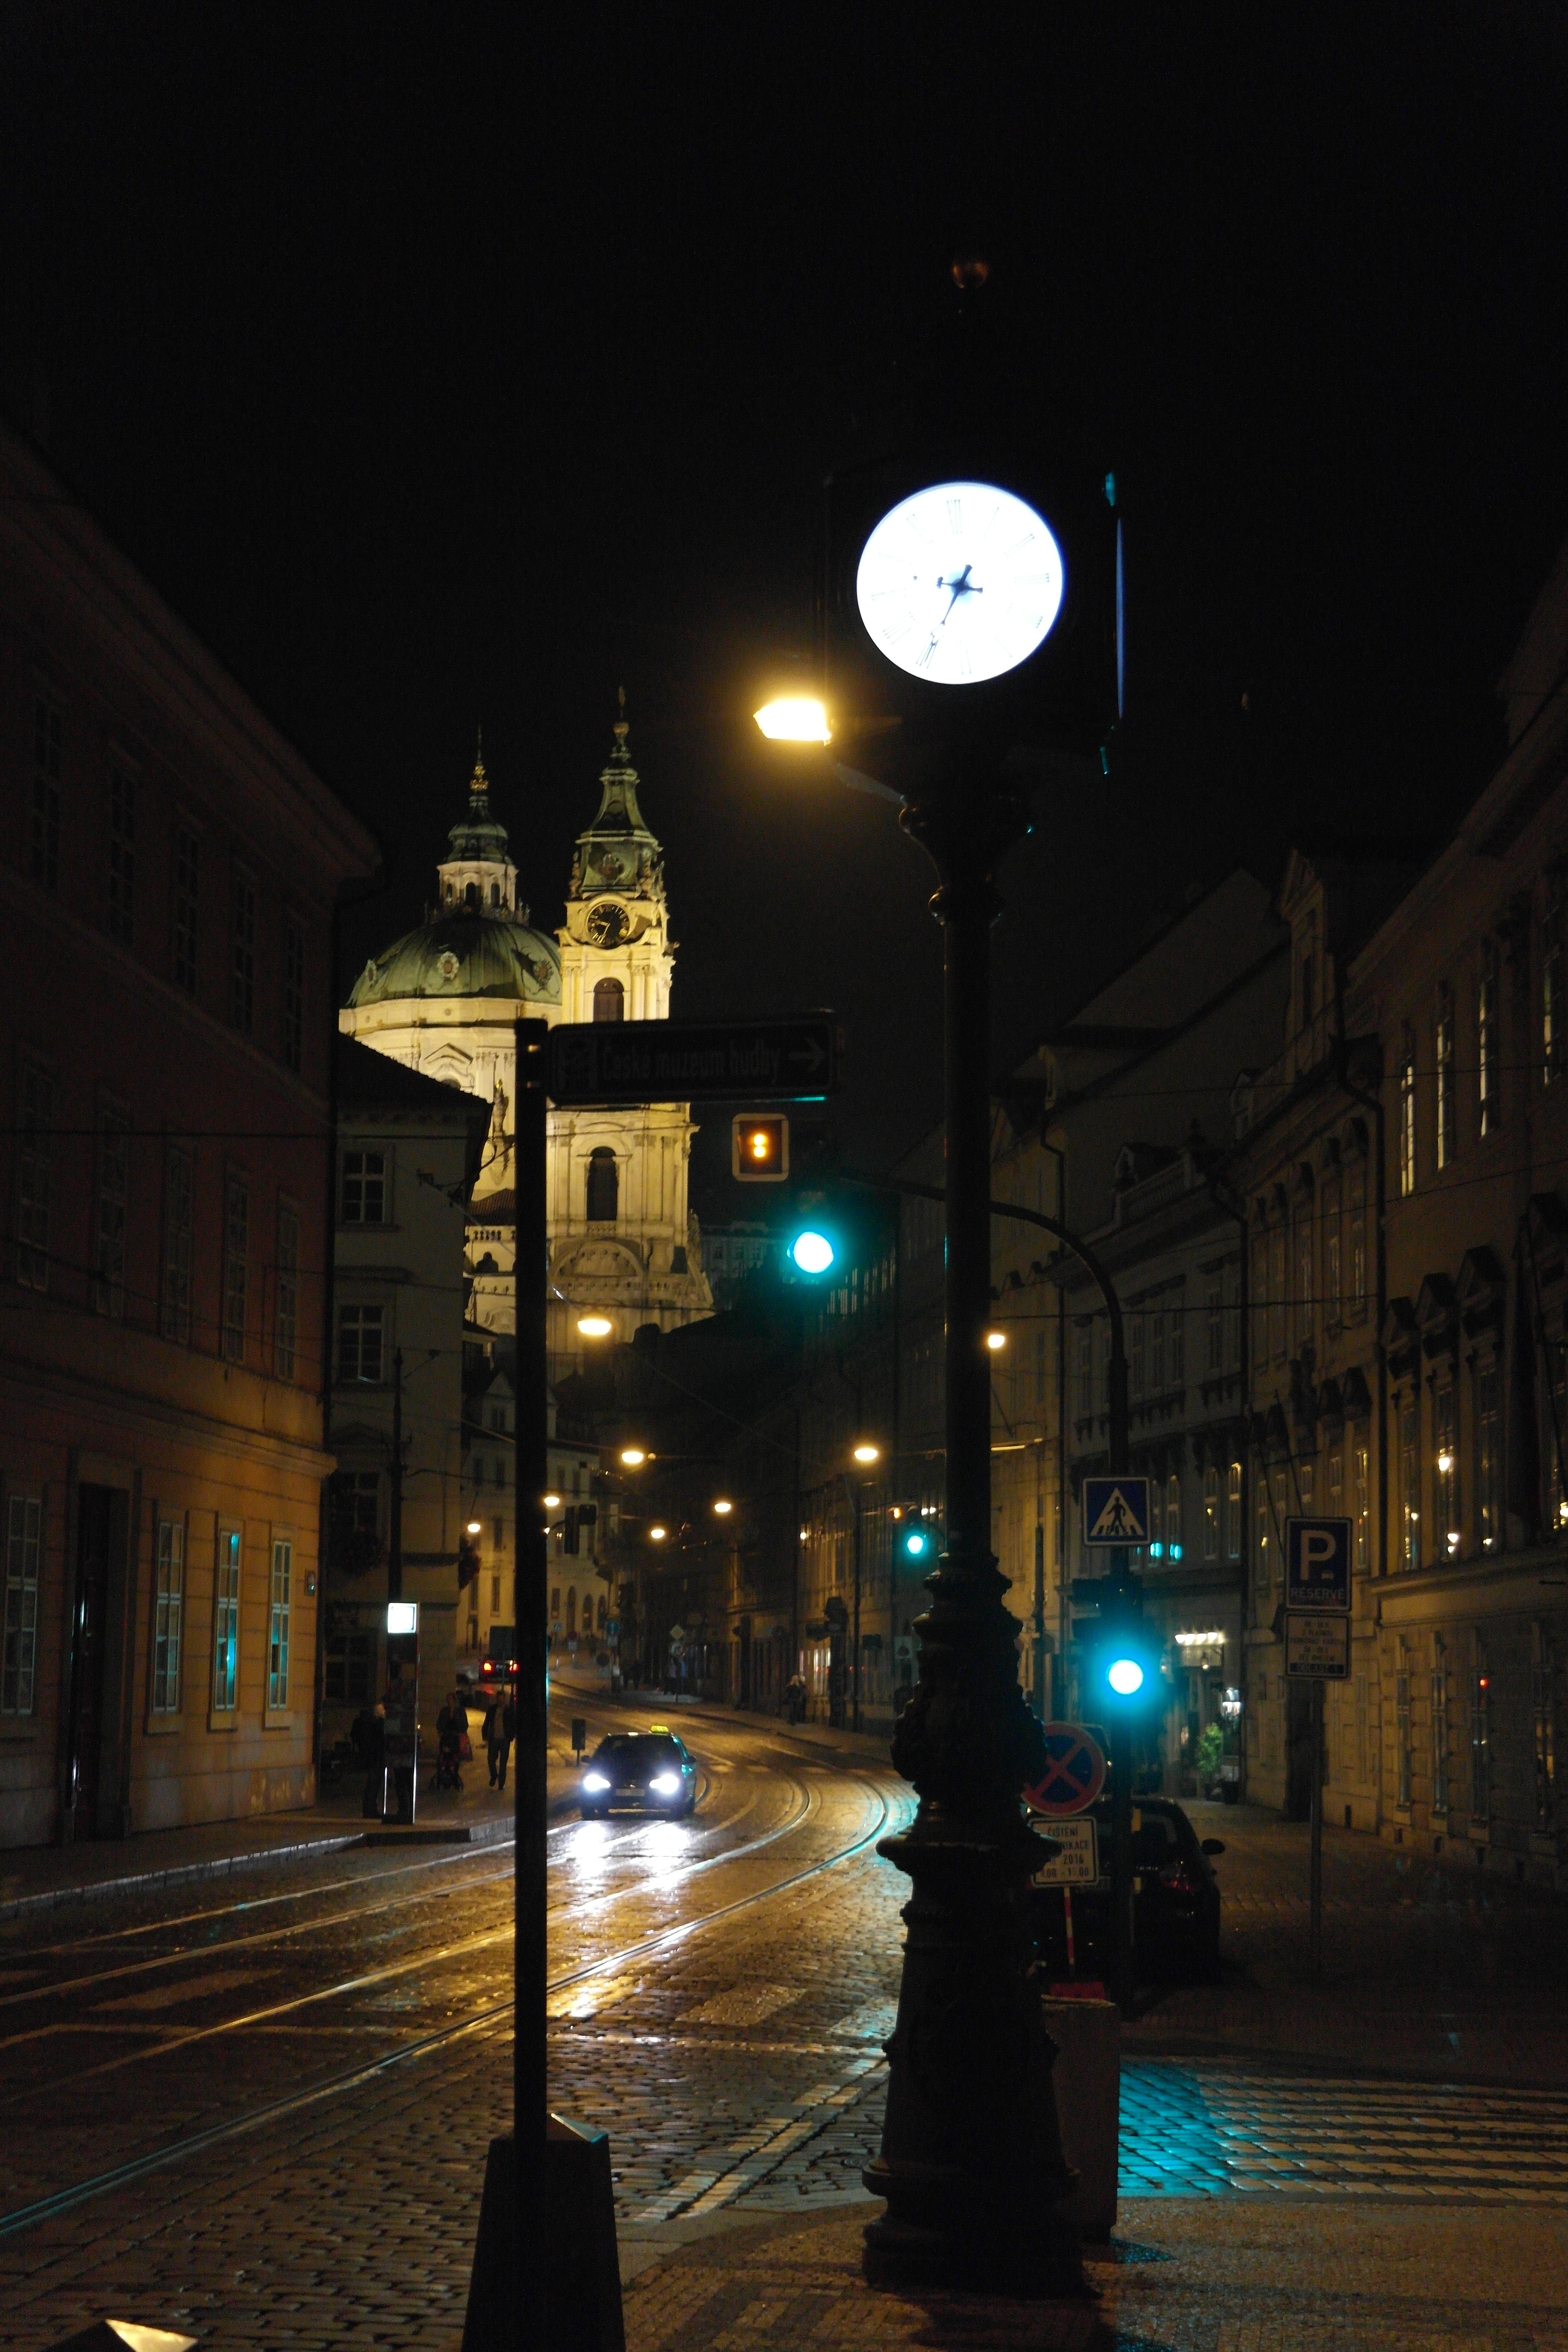
light, road, street, night, morning, city, cityscape, downtown, dusk, evening, reflection, castle, contrast, darkness, prague, street light, lighting, lights, infrastructure, midnight, czech republic, panel, metropolis, light reflections, urban area